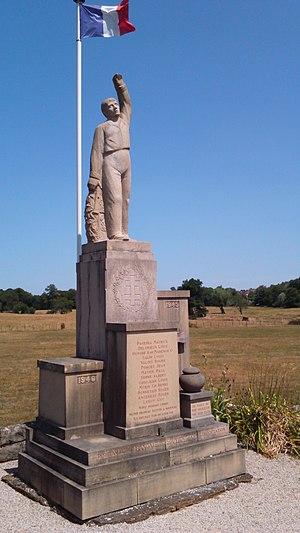
1940-1945. Résistance-Français souviens toi-Déportation. Monument situé route de Cluny à la sortie de Cormatin. 13 noms sont inscrits
Cormatin est une commune française située dans le département de Saône-et-Loire en région Bourgogne-Franche-Comté.